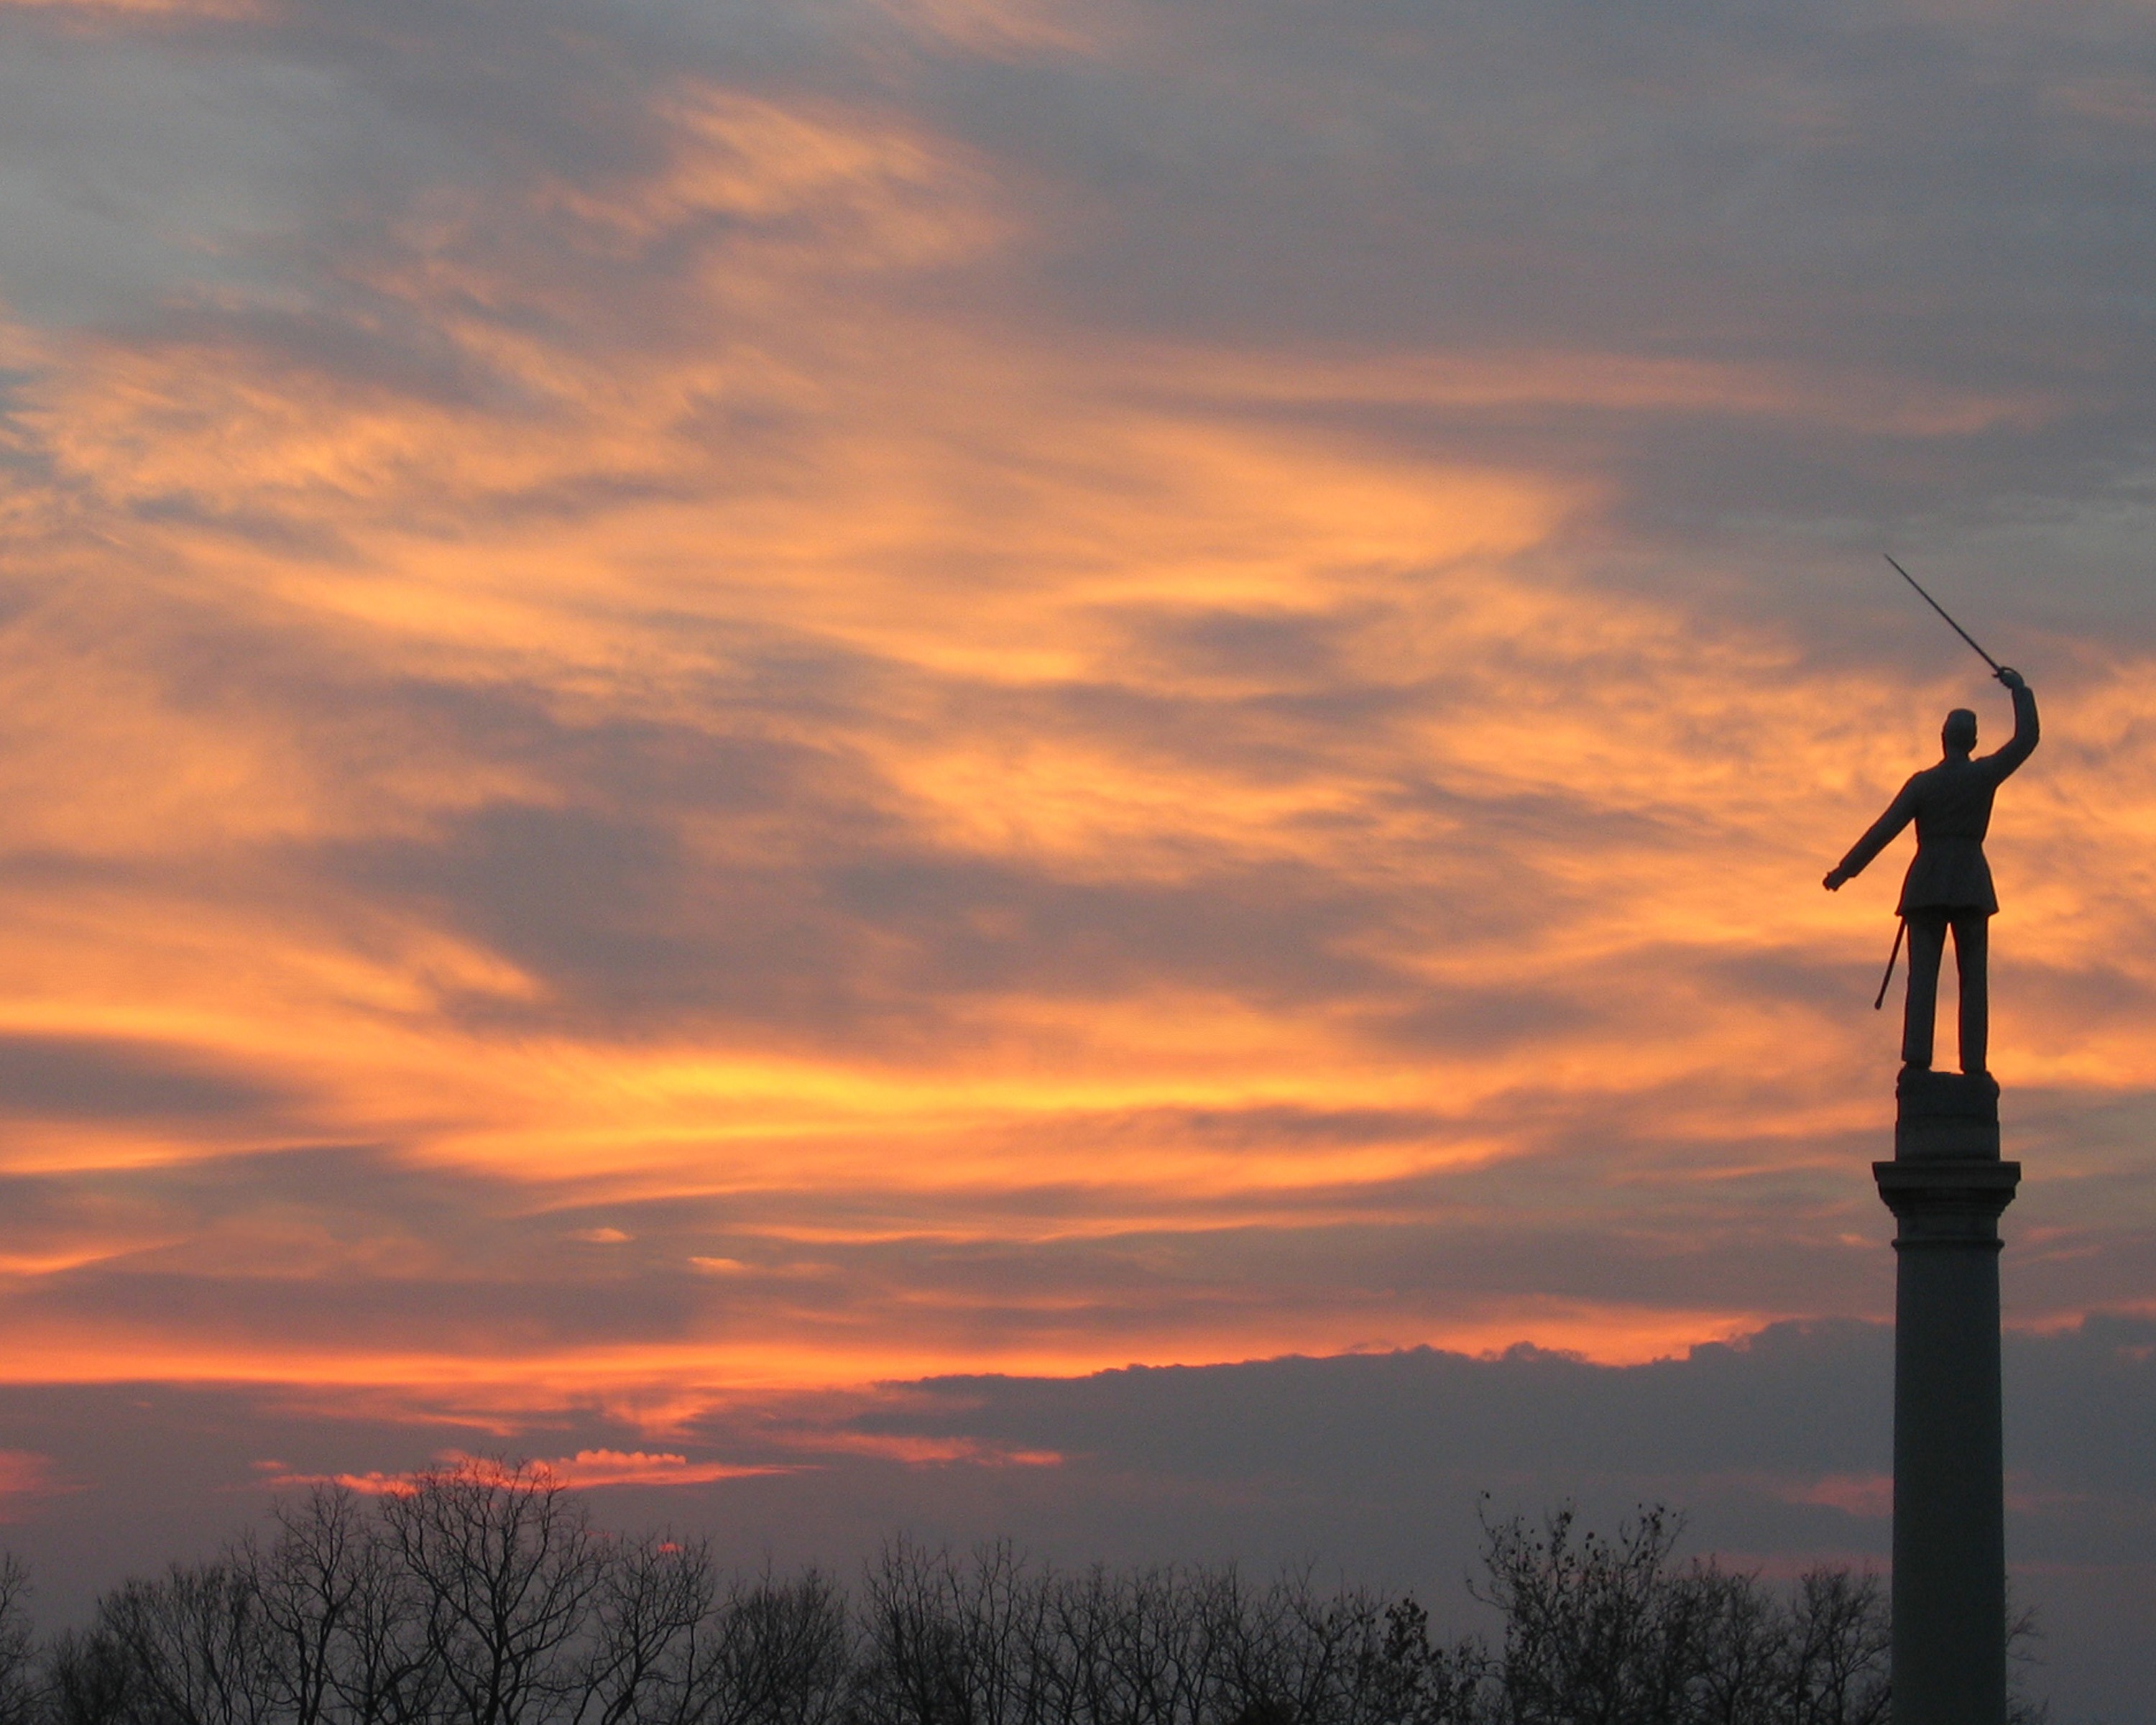
nature, horizon, silhouette, cloud, sky, sunrise, sunset, countryside, sunlight, morning, dawn, country, monument, dusk, evening, trees, outside, clouds, beautiful, silhouettes, maryland, afterglow, antietam, atmospheric phenomenon